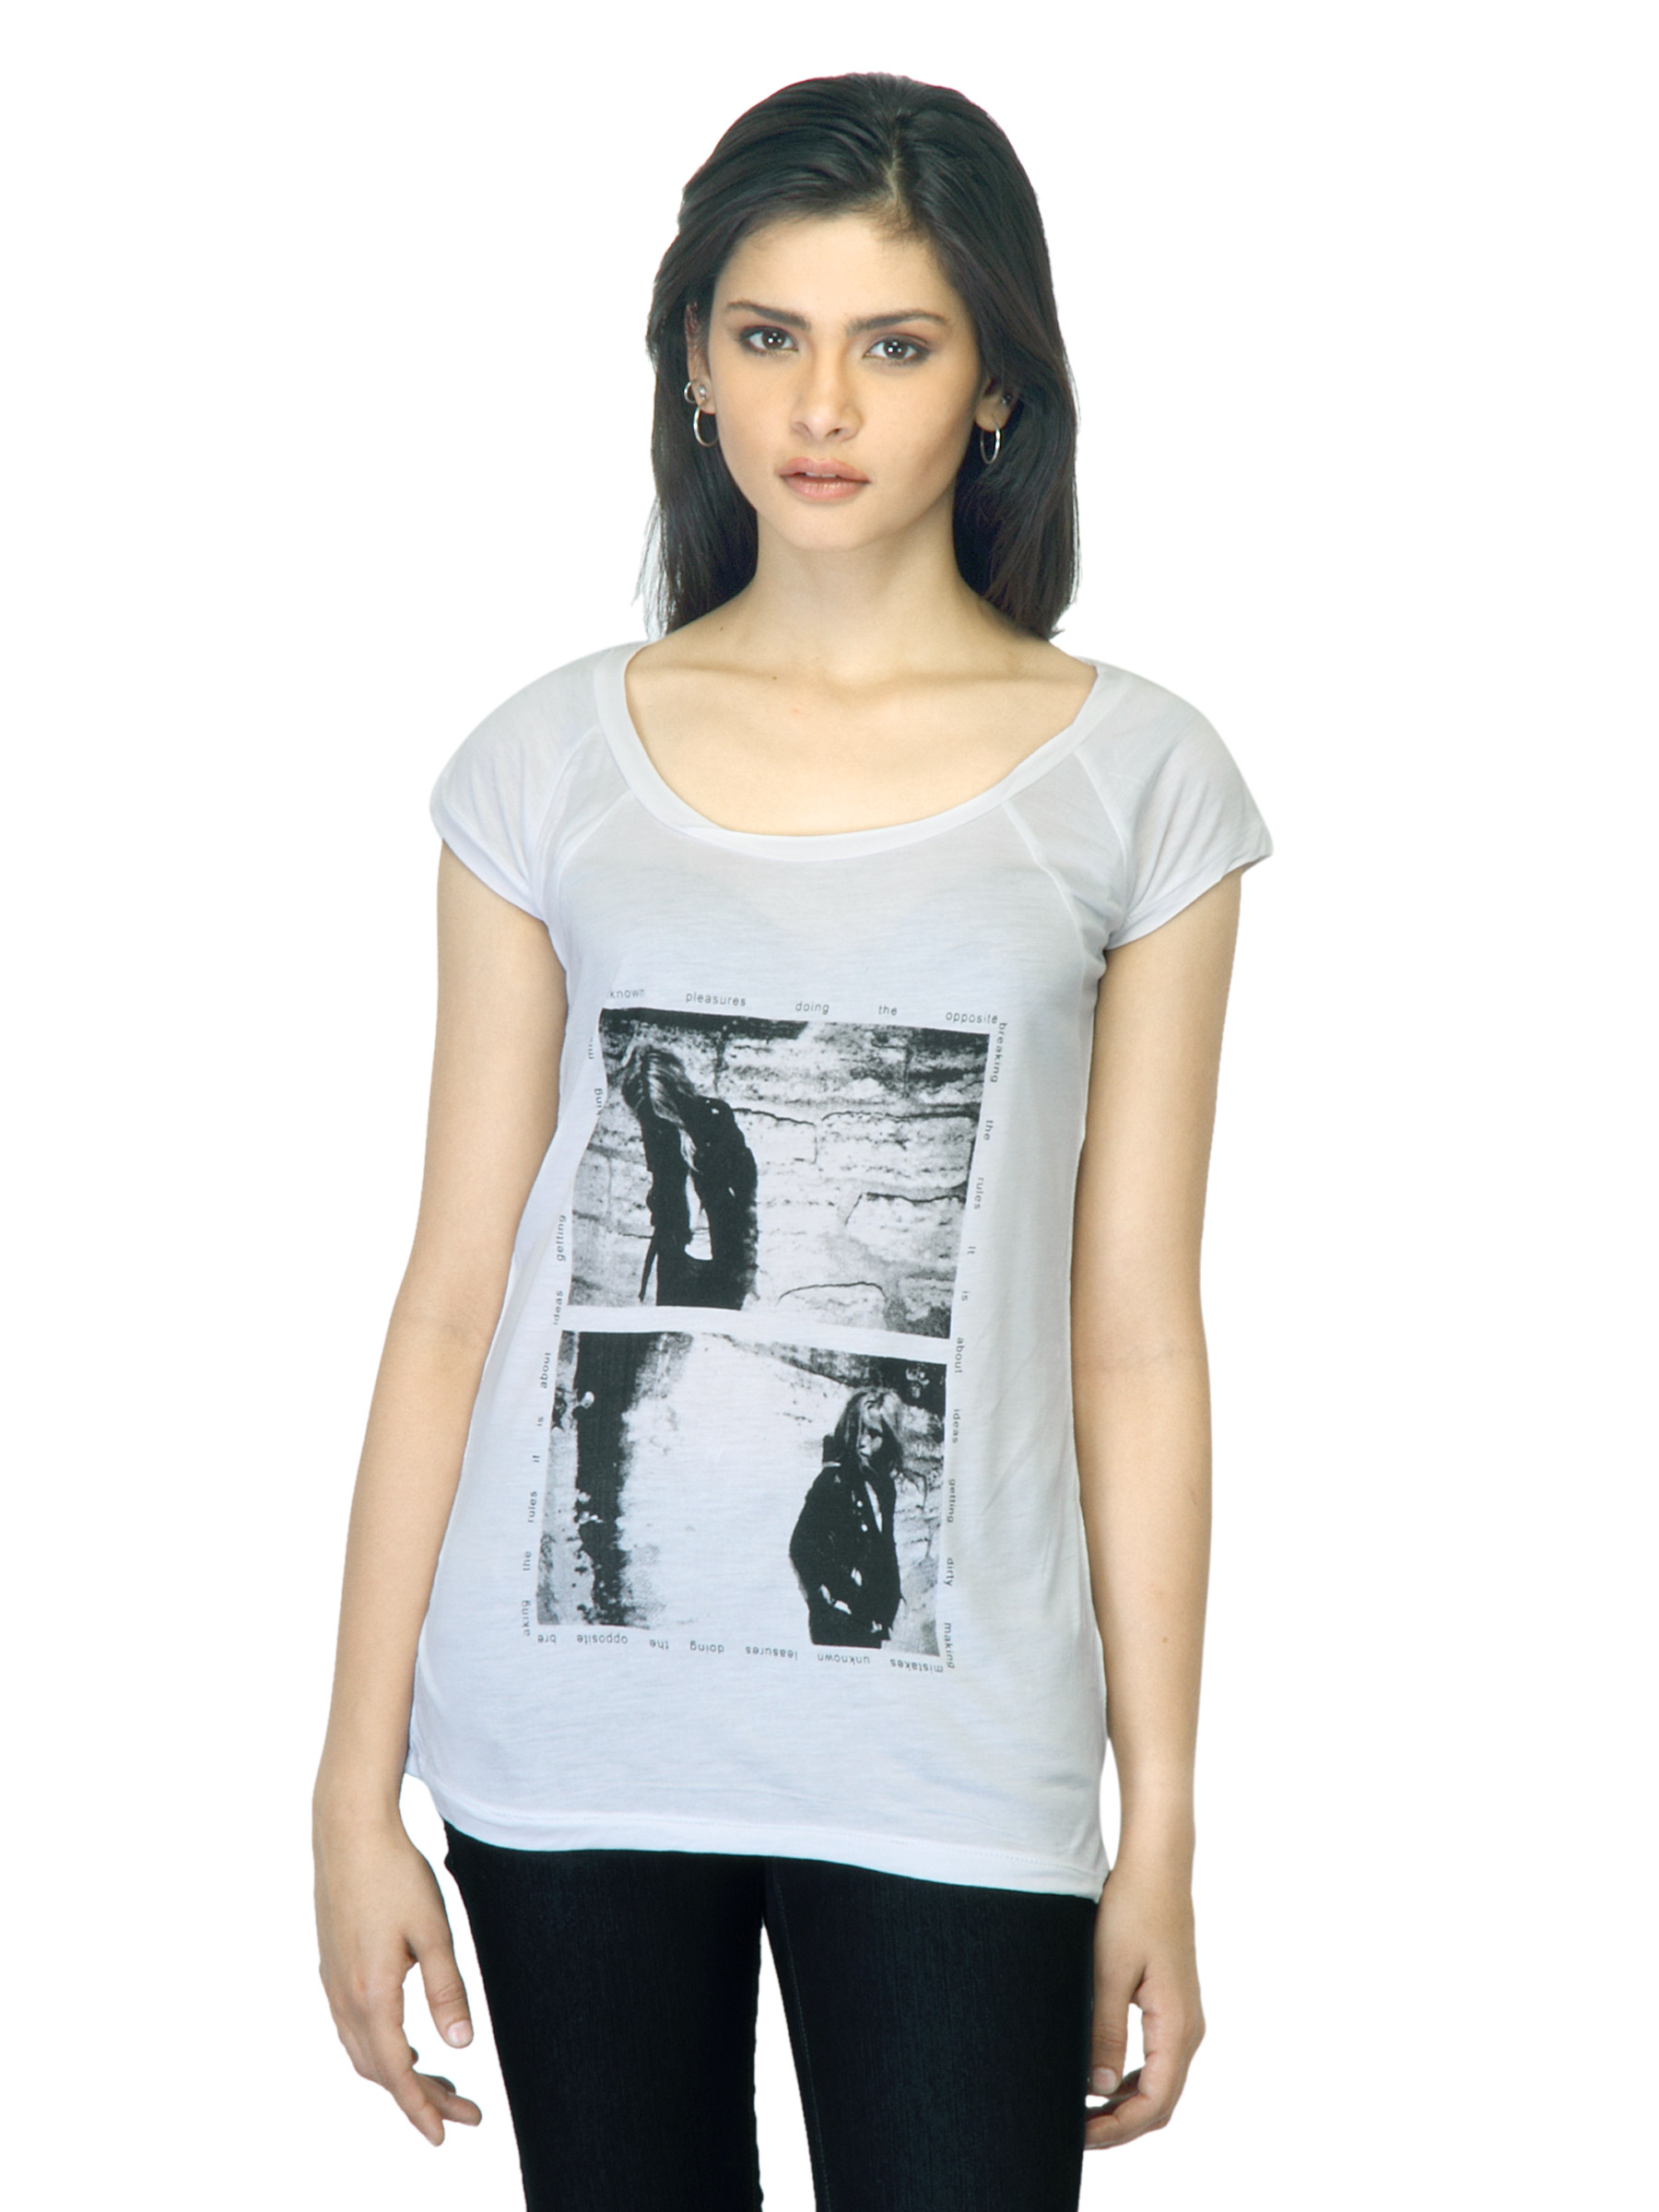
Jealous 21 Women Printed White T-shirt
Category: Apparel / Topwear / Tshirts
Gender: Women
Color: White
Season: Summer 2012
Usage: Casual